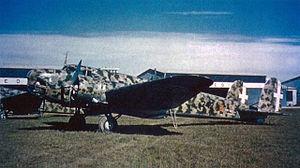
Le bombardement de Toulon est une attaque aérienne menée par la Regia Aeronautica italienne contre la ville de Toulon les 12-13 juin 1940 pendant la bataille des Alpes.
Le Fiat BR.20, surnommé Cicogna par les pilotes italiens, était un bombardier italien bimoteur, conçu au début des années 1930 par le constructeur italien Fiat Aviazione et largement utilisé pendant la Seconde Guerre mondiale par les armées italiennes et japonaises. Il fut considéré comme l'un des meilleurs au monde dans sa catégorie à cette époque.